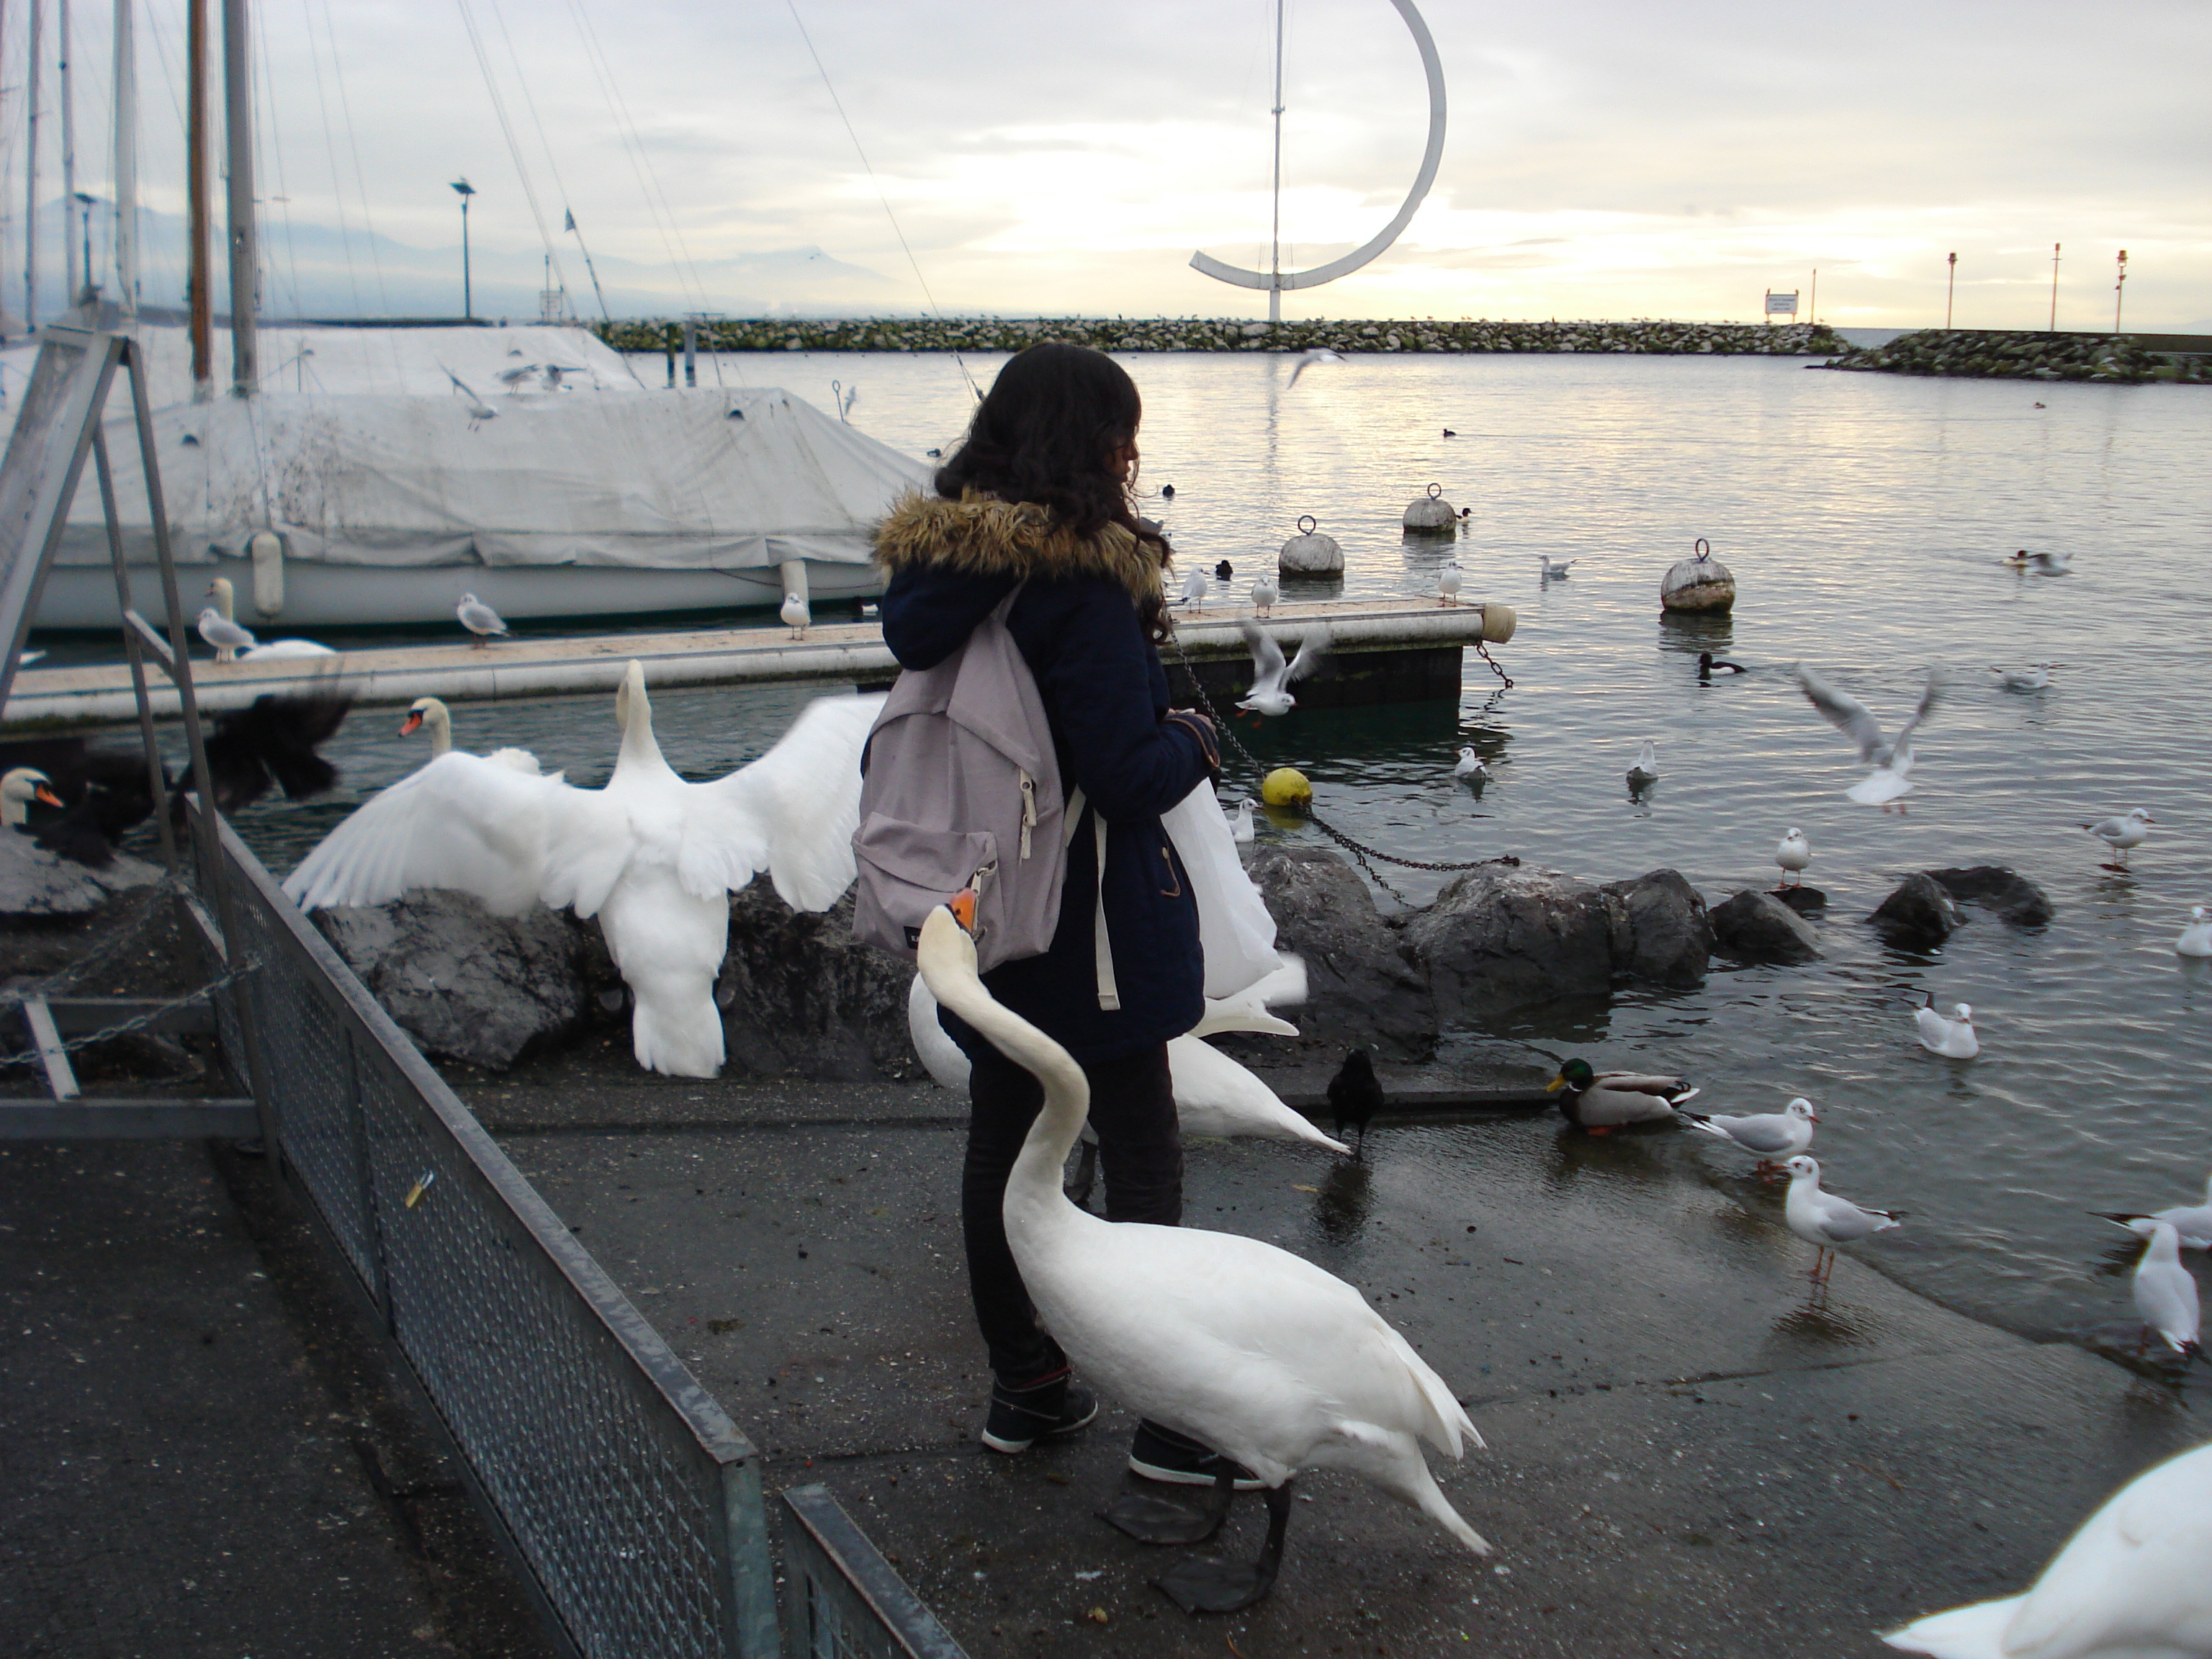
snow, winter, bird, weather, swan, swans, switzerland, waterfowl, water bird, thief, lake geneva, ducks geese and swans, ouchy, the thief, sneak thief